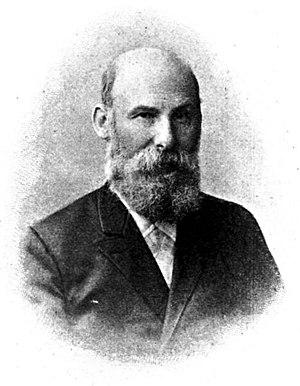
Julius Bernstein (18 décembre 1839 à Halle - 6 février 1917) est un savant allemand, parmi les fondateurs de l'électrophysiologie. Il est en particulier connu pour sa ""théorie membranaire"" (Membrantheorie), selon laquelle la sélectivité de la membrane plasmique au potassium est à l'origine du potentiel de repos, et la disparition temporaire de cette sélectivité, à l'origine de l'apparition du potentiel d'action. עברית: יוליוס ברנשטיין (18 בדצמבר 1839 – 6 בפברואר 1917) היה פיזיולוג גרמני, יליד ברלין. אביו היה אהרון ברנשטיין (1812–1884), מייסד הרפורמה ביהדות הקהילה בברלין 1845
Julius Bernstein est un savant allemand, parmi les fondateurs de l'électrophysiologie. Il est en particulier connu pour sa "théorie membranaire", selon laquelle la sélectivité de la membrane plasmique au potassium est à l'origine du potentiel de repos, et la disparition temporaire de cette sélectivité, à l'origine de l'apparition du potentiel d'action.